1998 Comfrey–St. Peter tornado outbreak

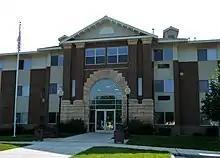
The original facade of the destroyed St. Peter Central School was worked into a contemporary apartment building constructed on the school's former site.

On April 1, 1998, seven counties in Minnesota were declared federal disaster areas: Brown, Le Sueur, Nicollet, Rice, Cottonwood, Blue Earth and Nobles. The money allotted from the federal government allowed the affected towns to clean up the damage and begin the rebuilding process. In addition to the federal dollars, the state of Minnesota contributed $27.6 million to the cleanup and rebuilding effort, with $1.35 million designated specifically for the preservation of the historical buildings in St. Peter. Most of St. Peter's buildings that were on the National Historic Register were damaged, but only one—a French Second Empire school building built in 1871 (St. Peter Central School)—had to be demolished. Three years after the tornado, the City of St. Peter reported that its population had grown by 2%; an unusual feat for a town that had so recently endured a natural disaster.